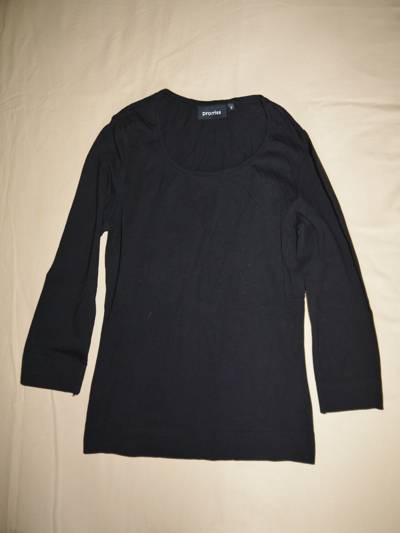
Waste category: clothes